Himalayan Institute of Technology

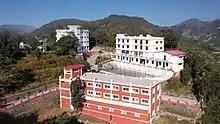
Aerial view of the Campus

Himalayan Institute of Technology - HIT Dehradun is a College located in Dehradun, Uttarakhand. It was established in 2001 and is affiliated to HNBG Central University & SDSU State University for Bachelor of Hotel Management, BBA, BCA, BSc Agriculture, BSc Forestry, BSc-IT, BCom, MSc-IT, MCom, MSc Agronomy, and other courses and degrees. The motto of HIT Dehradun is "Learning Today, Leading Tomorrow".